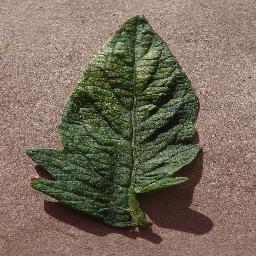
Label: Tomato___Spider_mites Two-spotted_spider_mite